Fourth Avenue Theatre (Anchorage, Alaska)

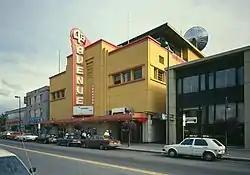

The Fourth Avenue Theatre, also known as the Lathrop Building, was a movie theater in Anchorage, Alaska that has been described as Art Deco, Streamline Moderne, and Art Moderne in style. Built beginning in 1941 and completed in 1947 after a halt during World War II, somewhat after the heyday of these styles, it was a large 960-seat first-run theater until the 1980s.